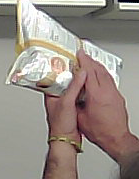
Product: lays_classic